Charley Marouani

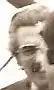
Charley Marouani in 1982

Charley Marouani (7 December 1926 – 29 July 2017) was a Tunisian impresario and talent agent.